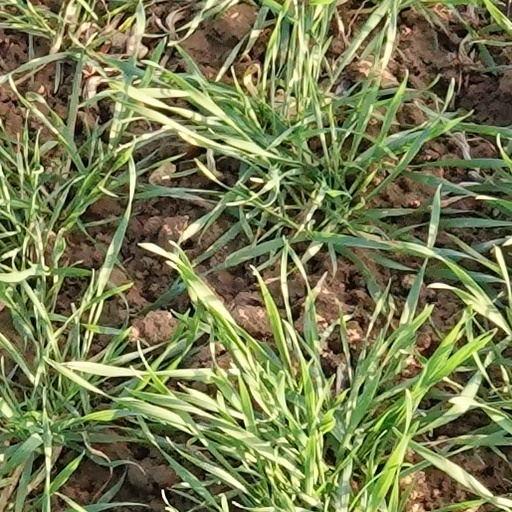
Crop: wheat